Powerbomb

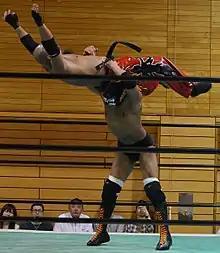
The Great Sasuke performing a thunder fire powerbomb

The wrestler faces a bent opponent and places them in the standing headscissors position (bent forward with their head placed between the wrestler's thighs). The wrestler then grabs hold around the opponent's upper torso or waist, and lifts them on top of one of the wrestler's shoulders on their back. The wrestler then bends forward and slams the opponent down to the mat on their back or shoulders. It is also known as an Over-the-shoulder powerbomb or a One shoulder powerbomb. Innovated by the Great Nita (Atsushi Onita). The late Mike Awesome used the standing, a running, and kneeling versions of this move as finishers, collectively dubbed "Awesome Bomb". Sid Vicious also used the kneeling version of this move as a finisher early in his career and would often drop his opponents off to his side instead of forwards.